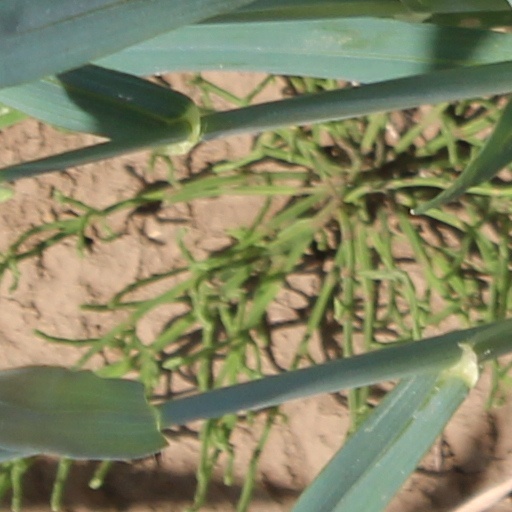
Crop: wheat